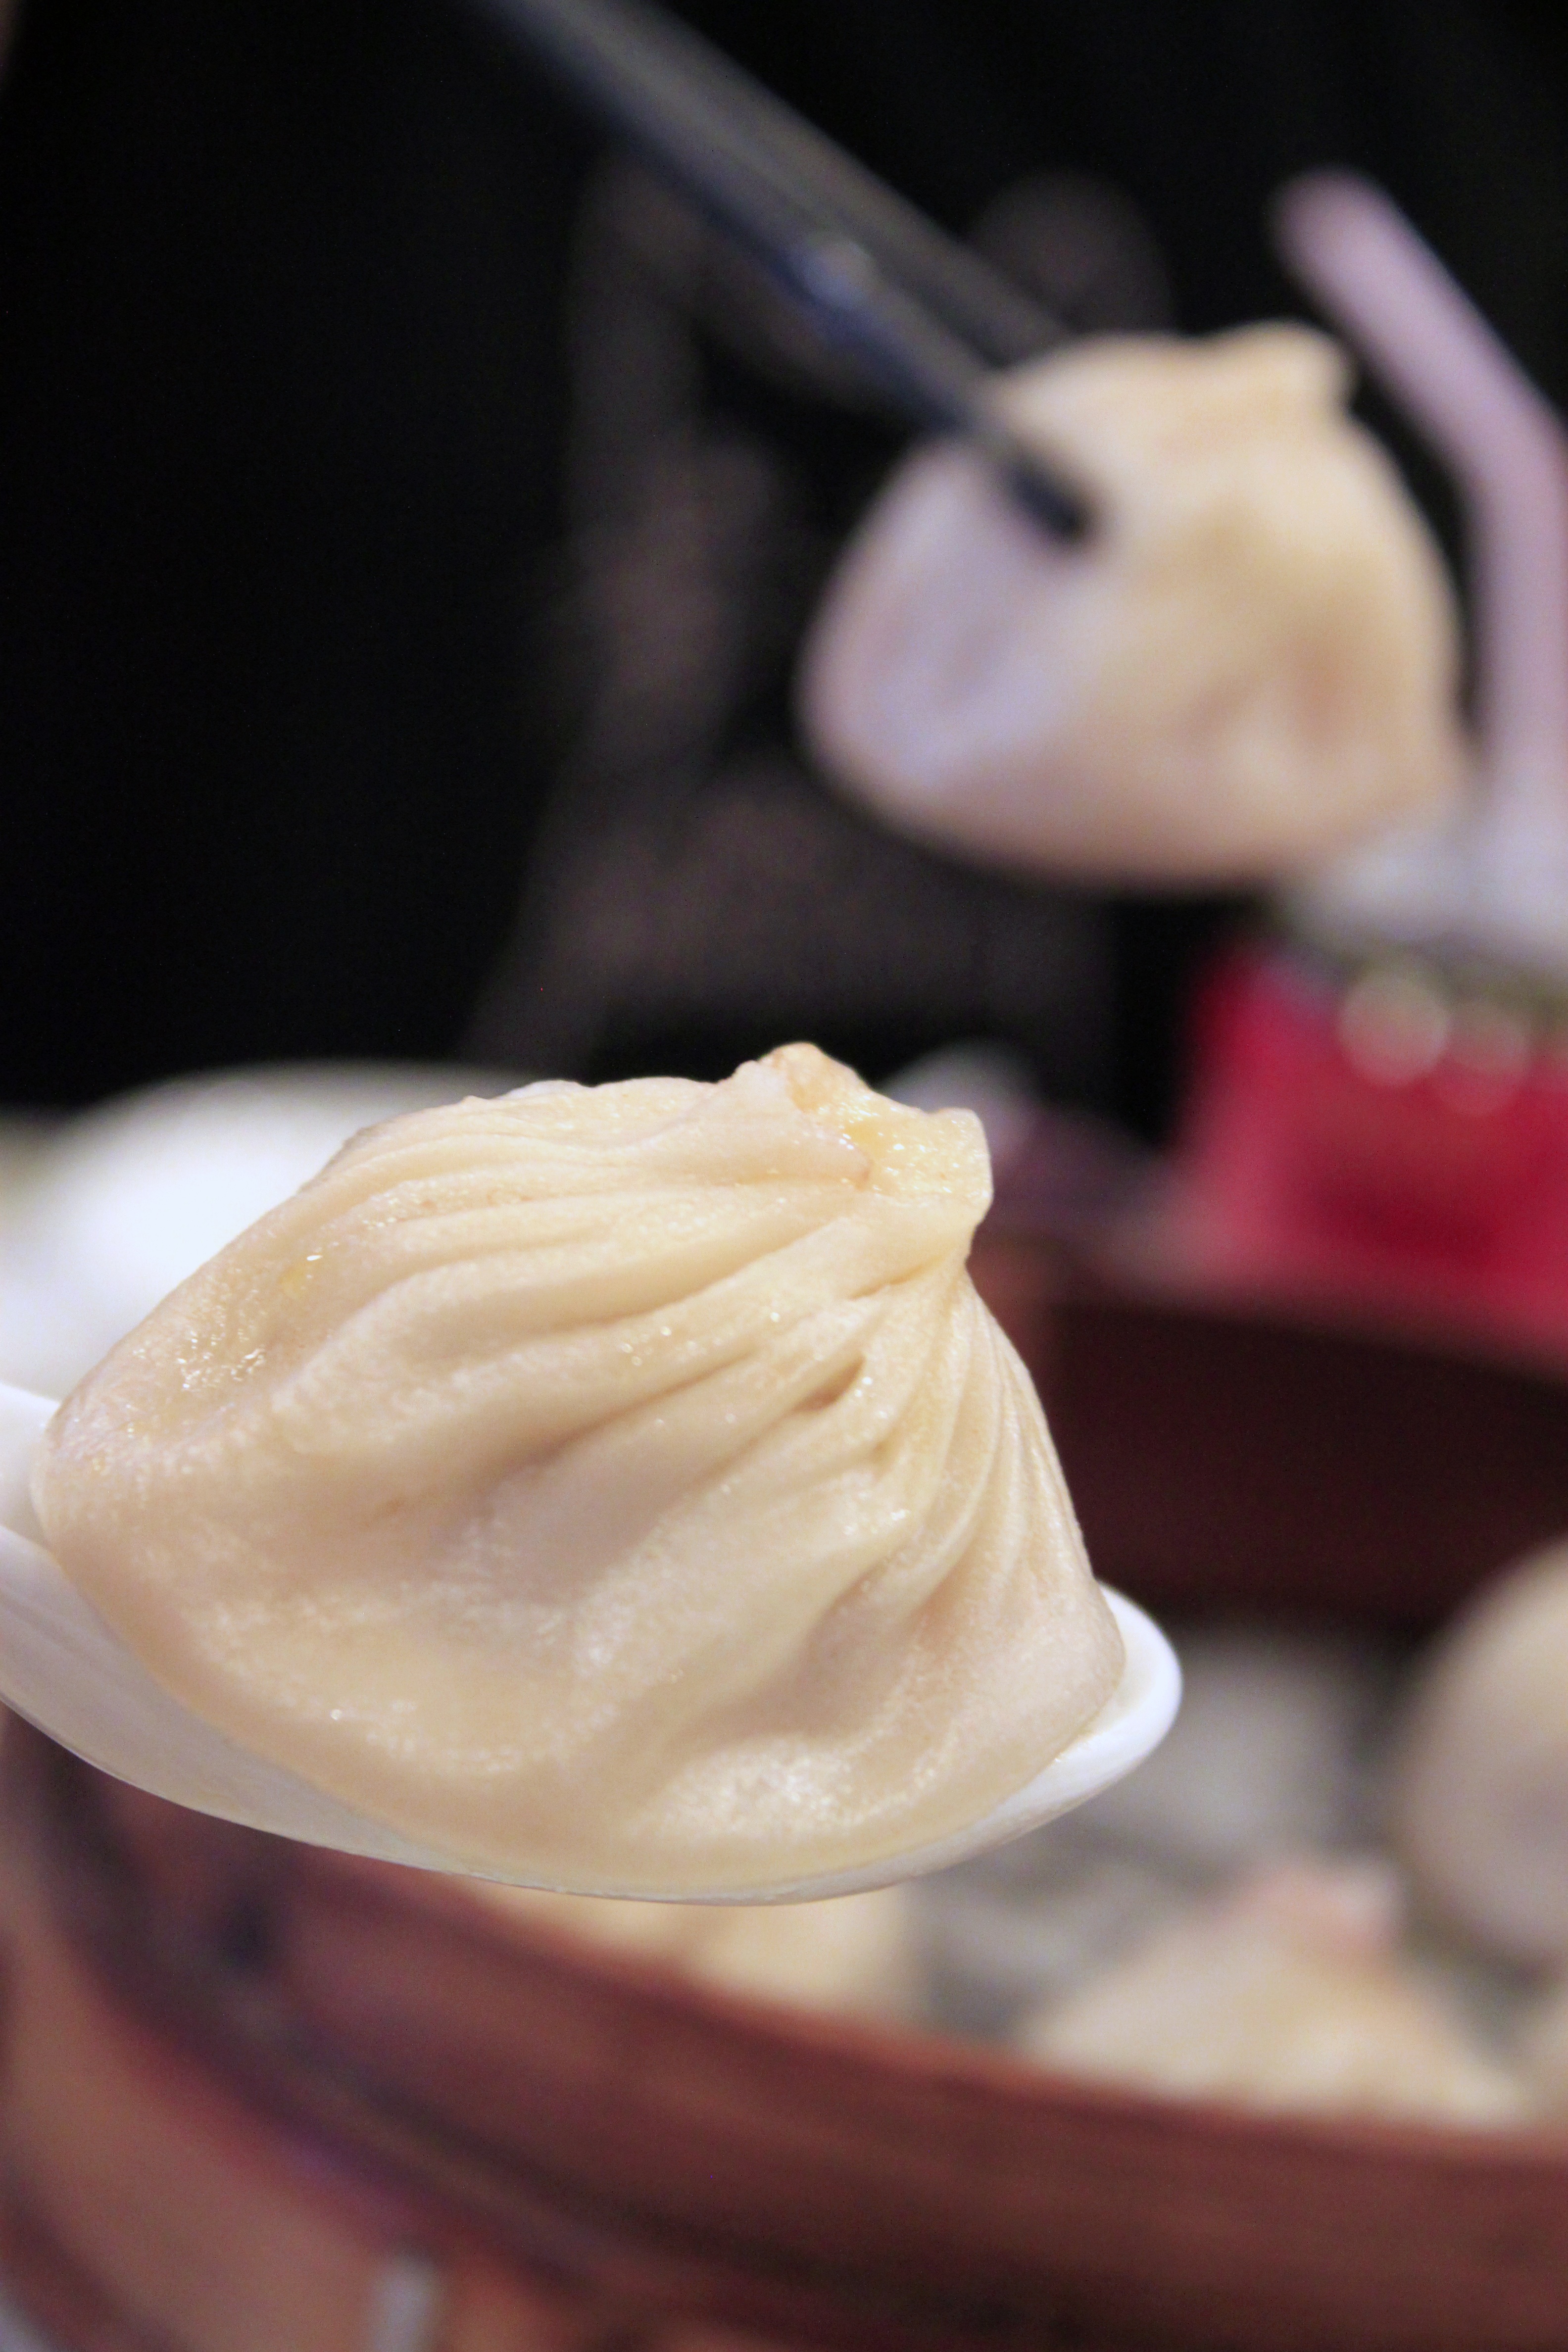
steam, restaurant, asian, dish, meal, food, chinese, cooking, produce, breakfast, ice cream, dessert, meat, lunch, cuisine, cream, delicious, dairy product, asian food, whipped cream, eating, icing, dinner, hot, tasty, shanghai, china, sweetness, traditional, yummy, flavor, chopsticks, frozen yogurt, chinese food, buttercream, xiaolongbao